Magenta (DC Comics)

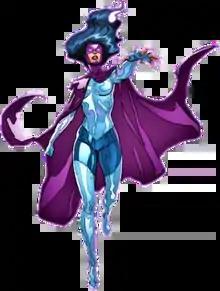
Magenta in "The Flash" (vol. 5) Annual #1 (January 2018), art by Howard Porter.

Magenta (Frances Kane) is a fictional character in the DC Comics' series Teen Titans. She is a former hero turned villain. The character first appeared in "The New Teen Titans" #17 (March 1982) as Frances Kane, and debuted as Magenta five years later in "Teen Titans Spotlight" #16 (Nov 1987).